Pipestone, Minnesota

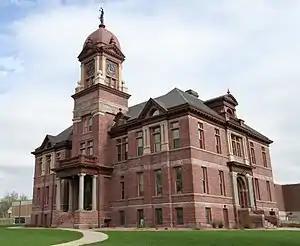
Pipestone Courthouse

The Calumet Inn in downtown Pipestone is a restored historical building from 1888. It still operates as a functioning hotel. It features turn-of-the-century (19th to 20th) antiques and interesting architecture. The building was constructed using quartzite both structurally and in the facade. It is listed on the National Register of Historic Places.